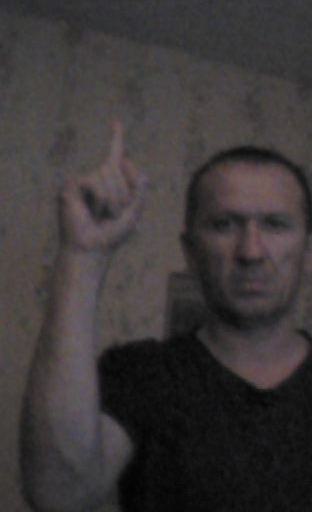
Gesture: one